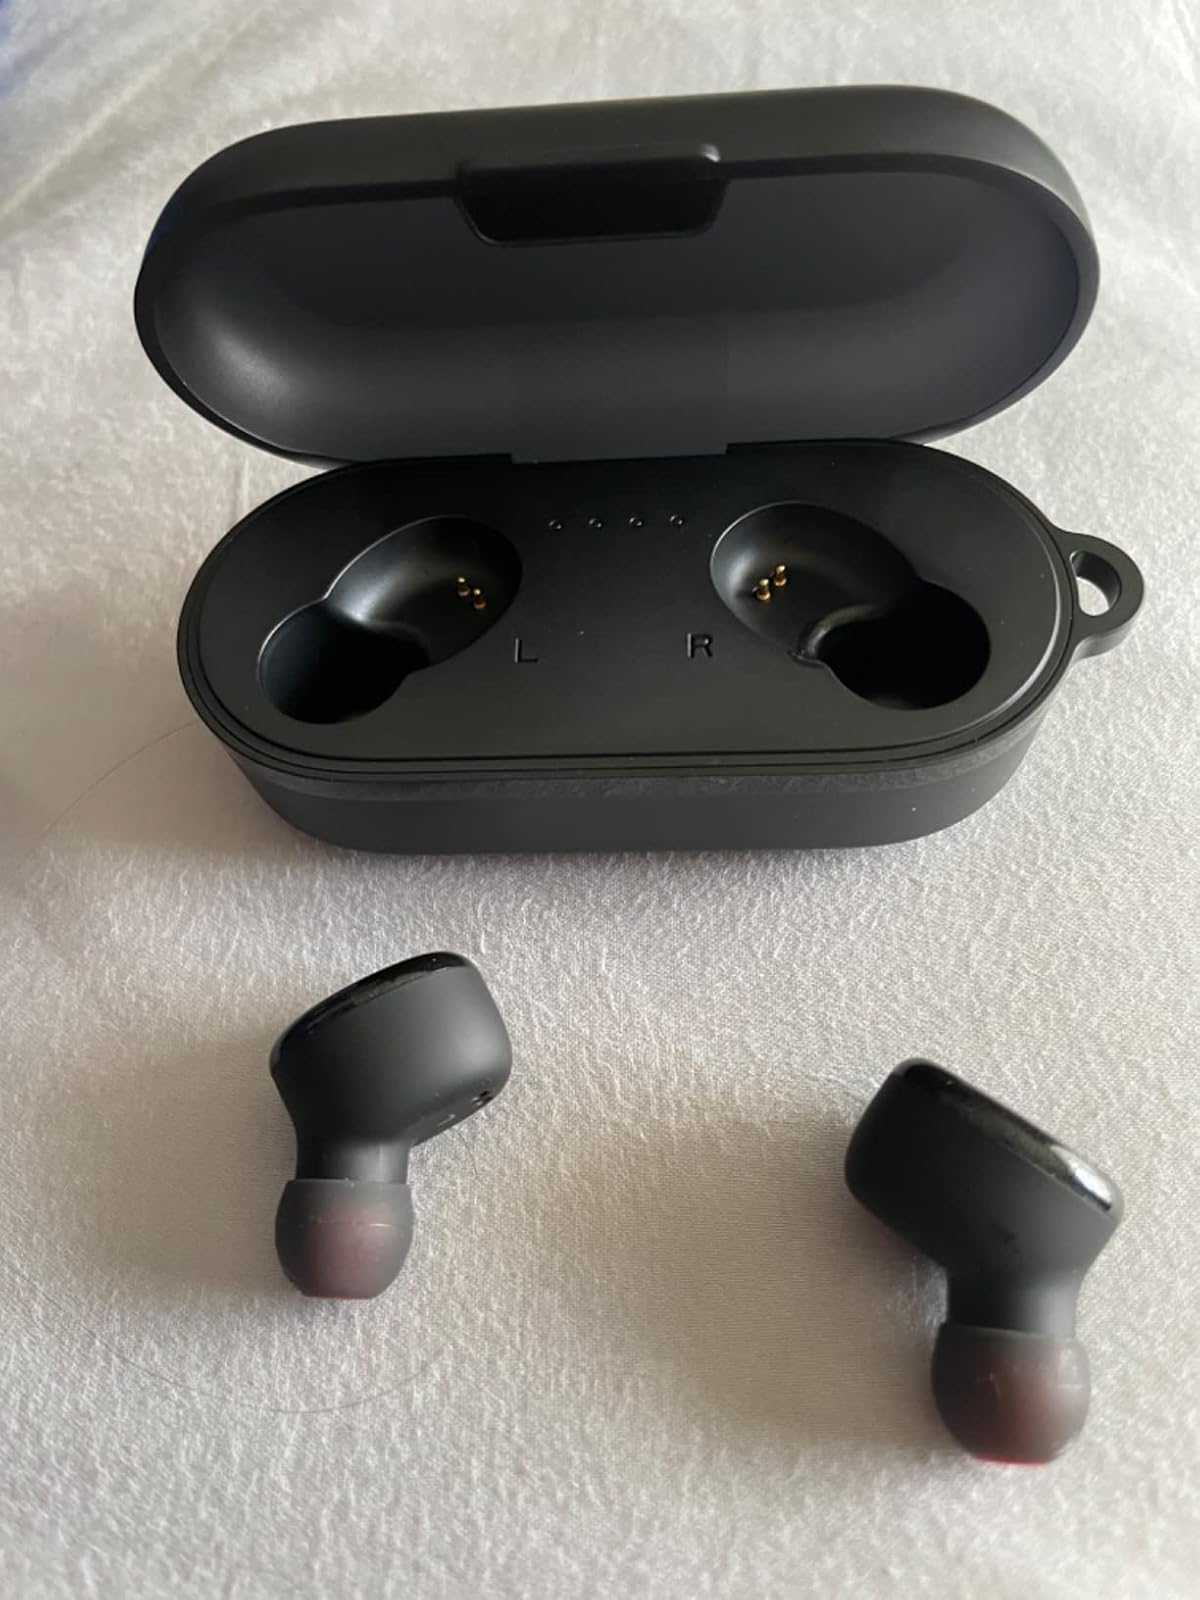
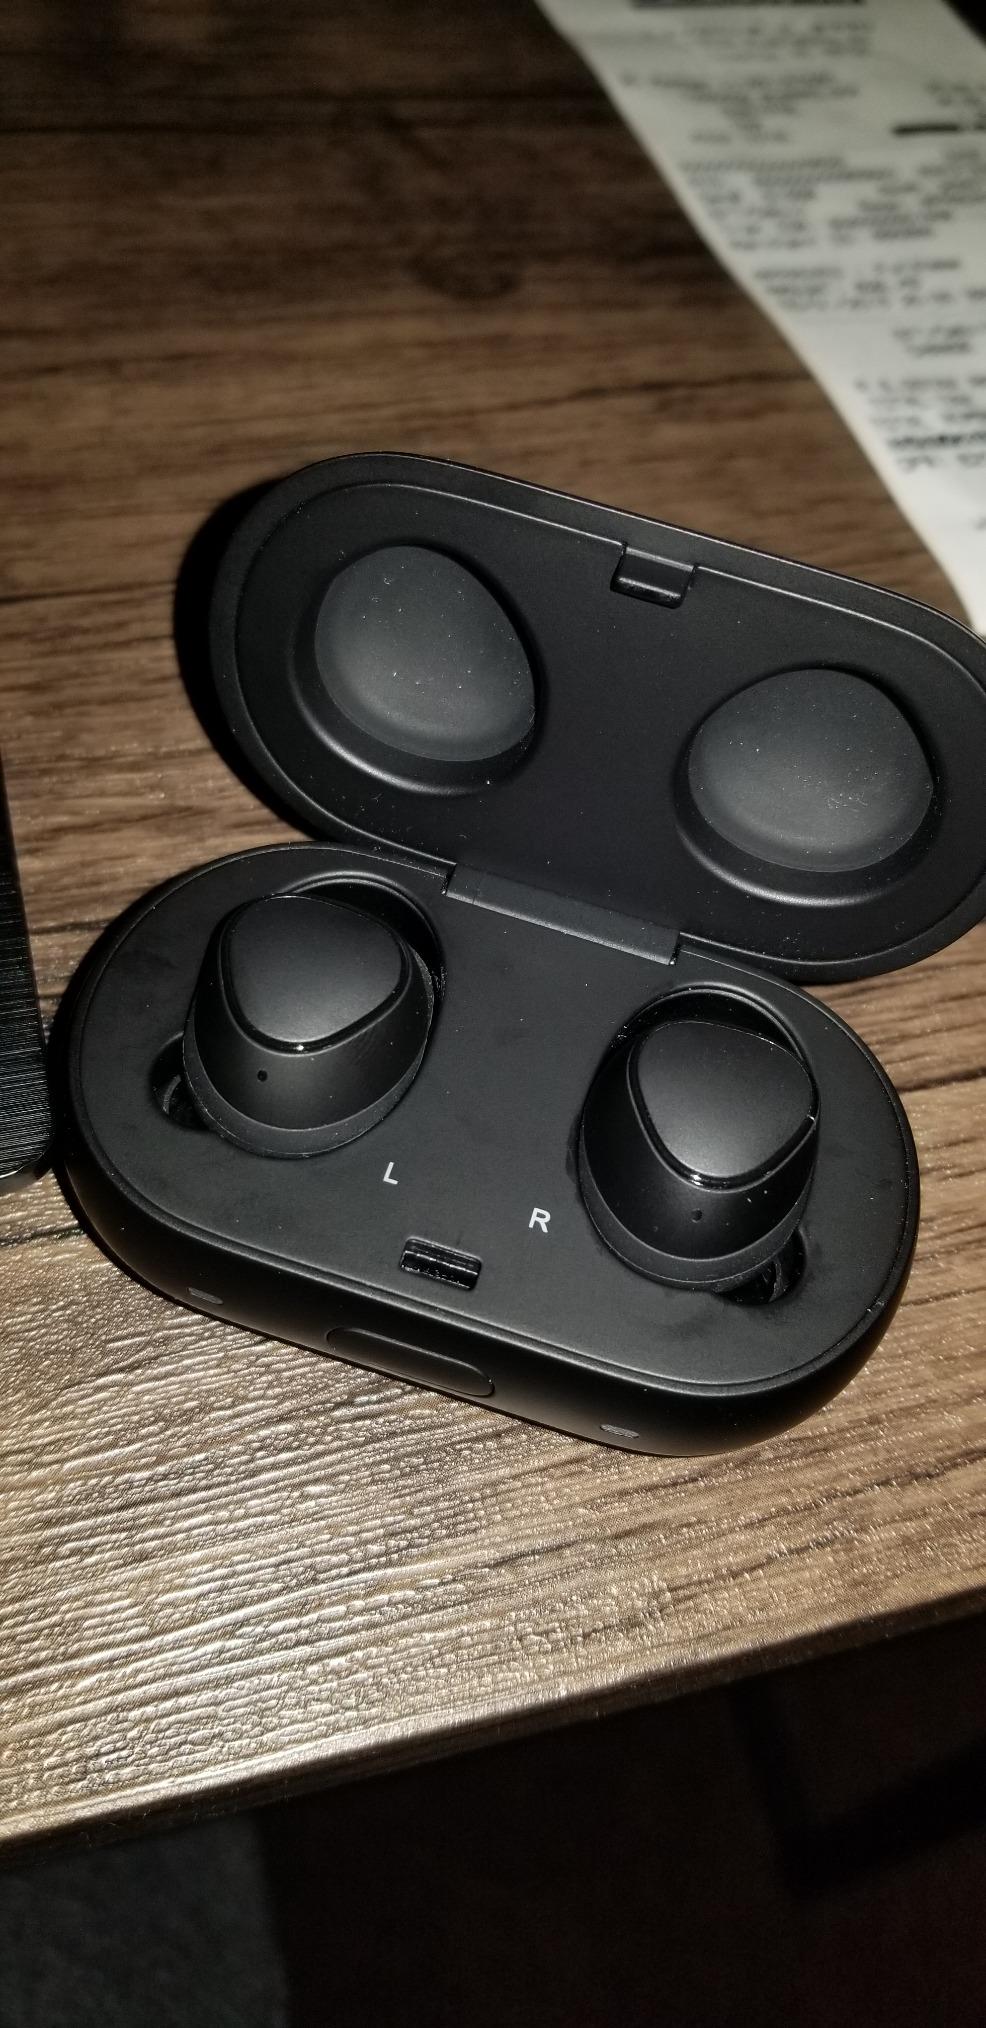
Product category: earbuds
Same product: no